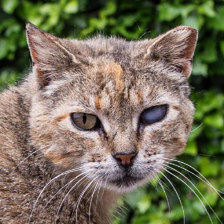
Label: animals